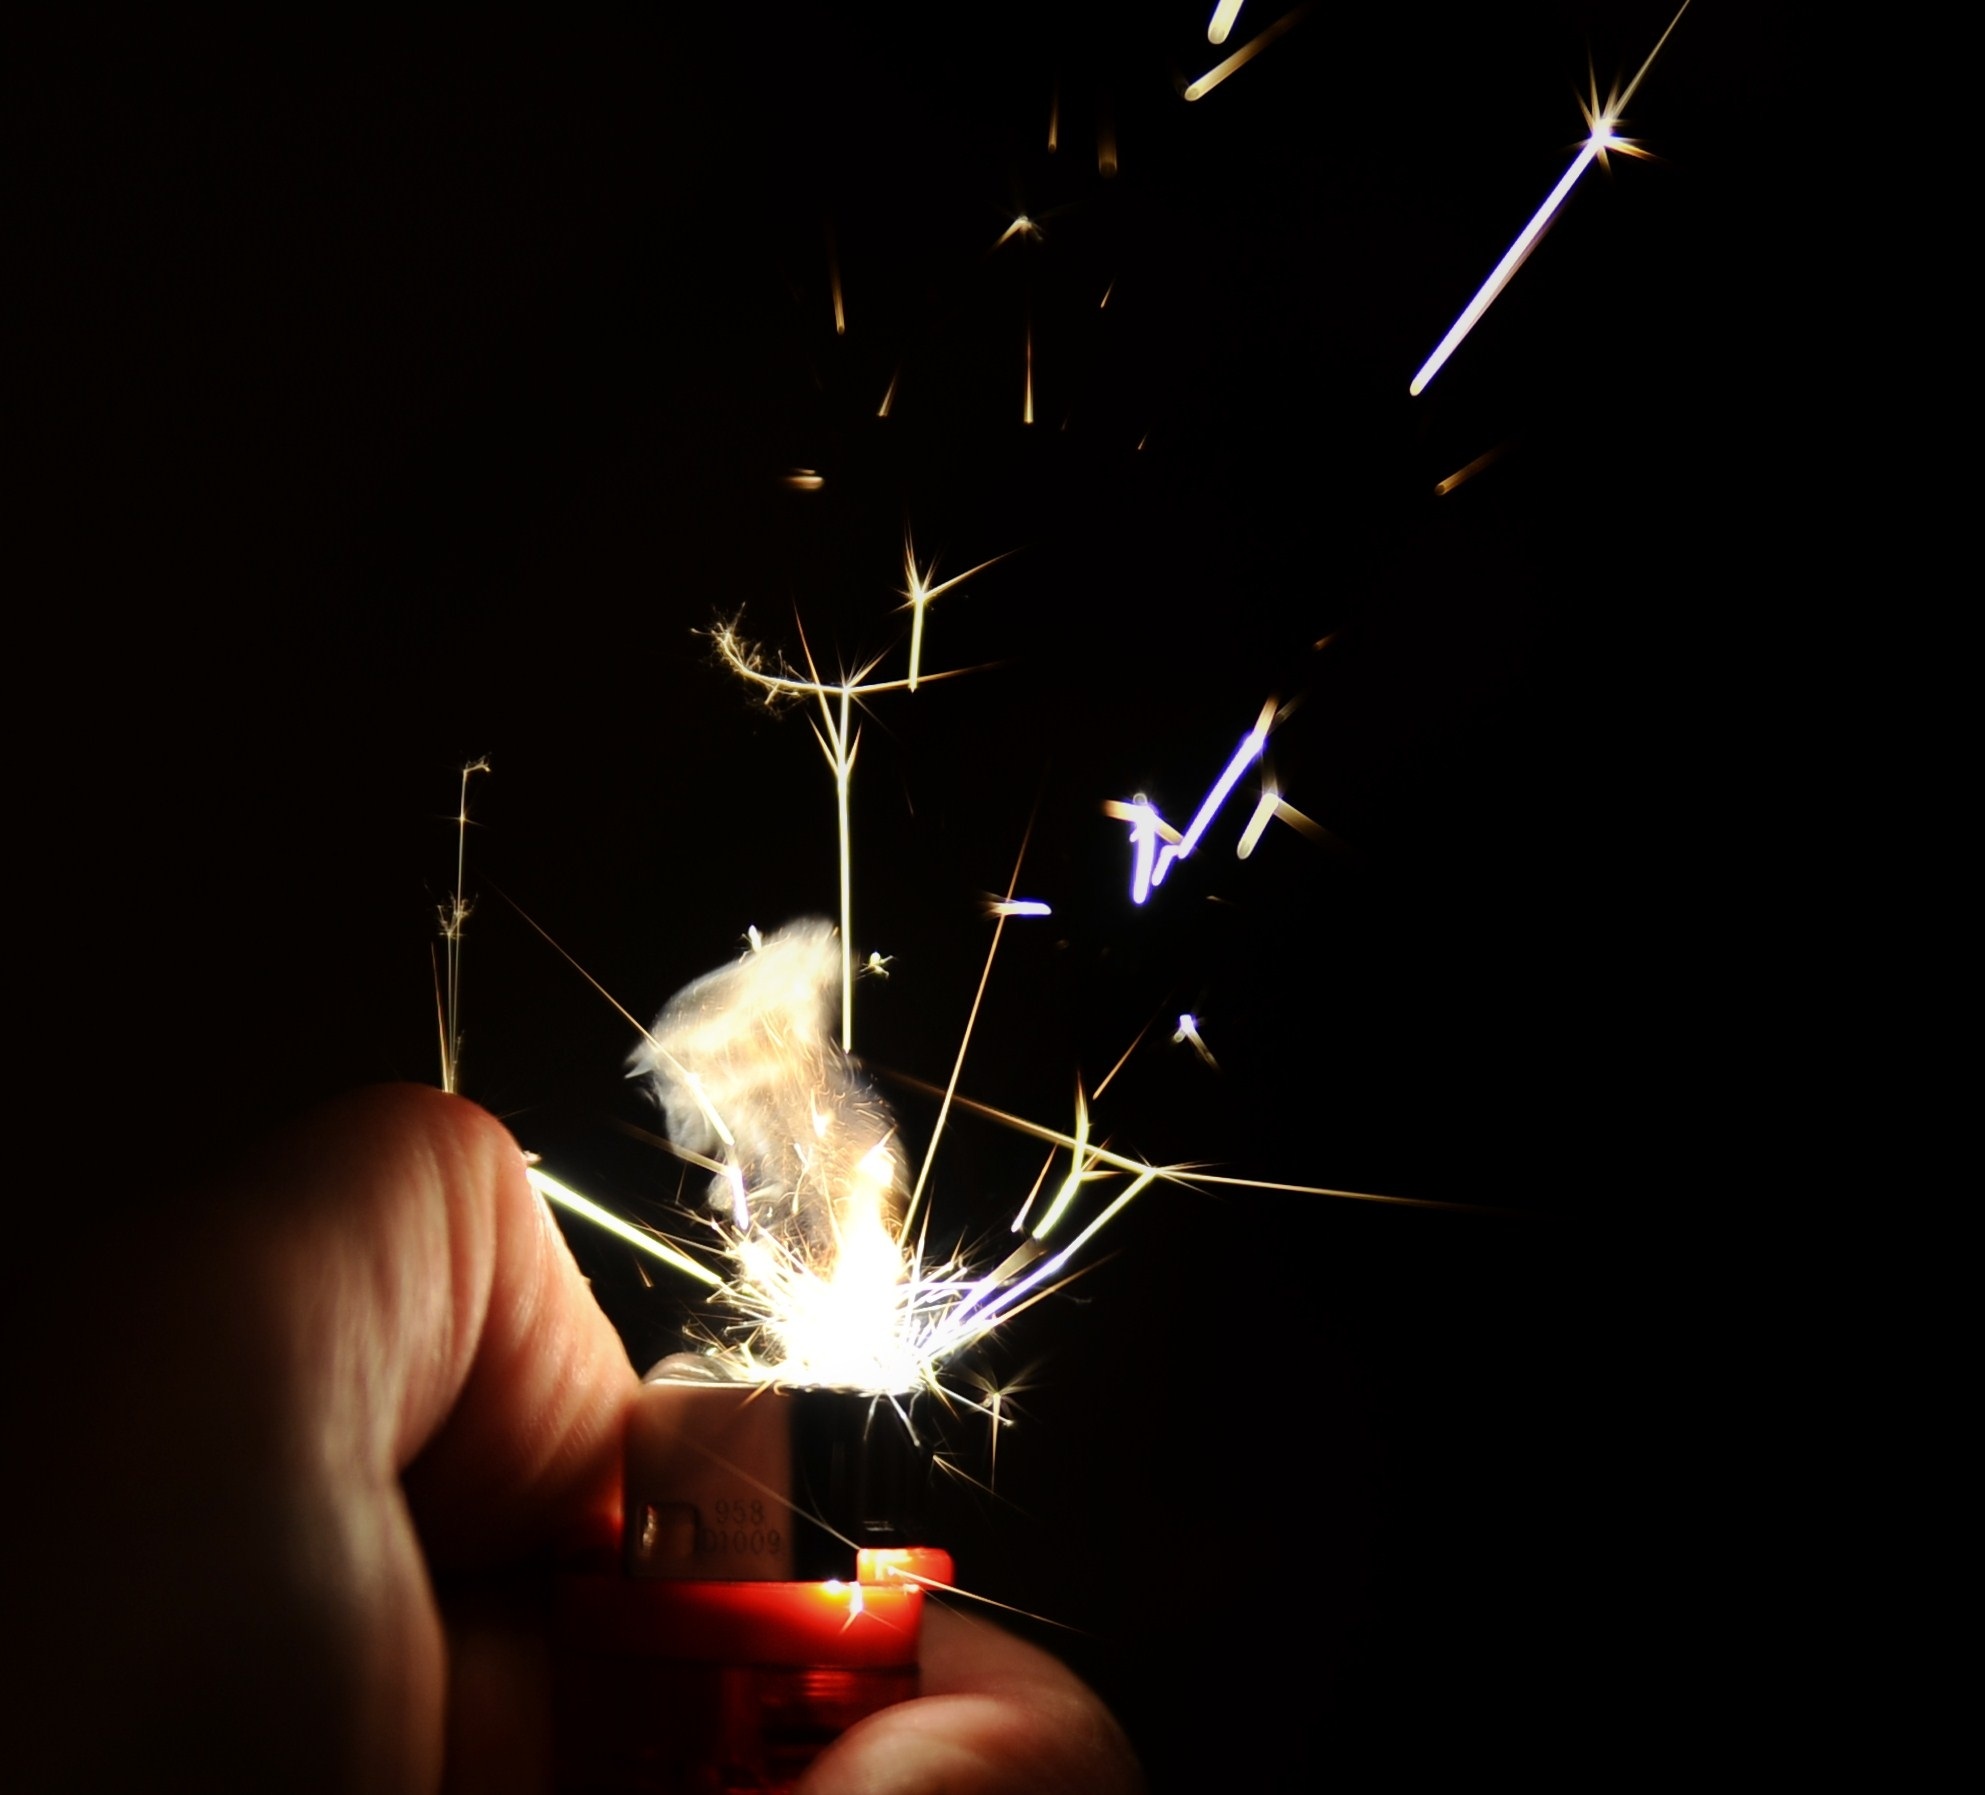
light, night, flower, sparkler, fire, darkness, lighting, lighter, macro photography, ignition, kindle lighter